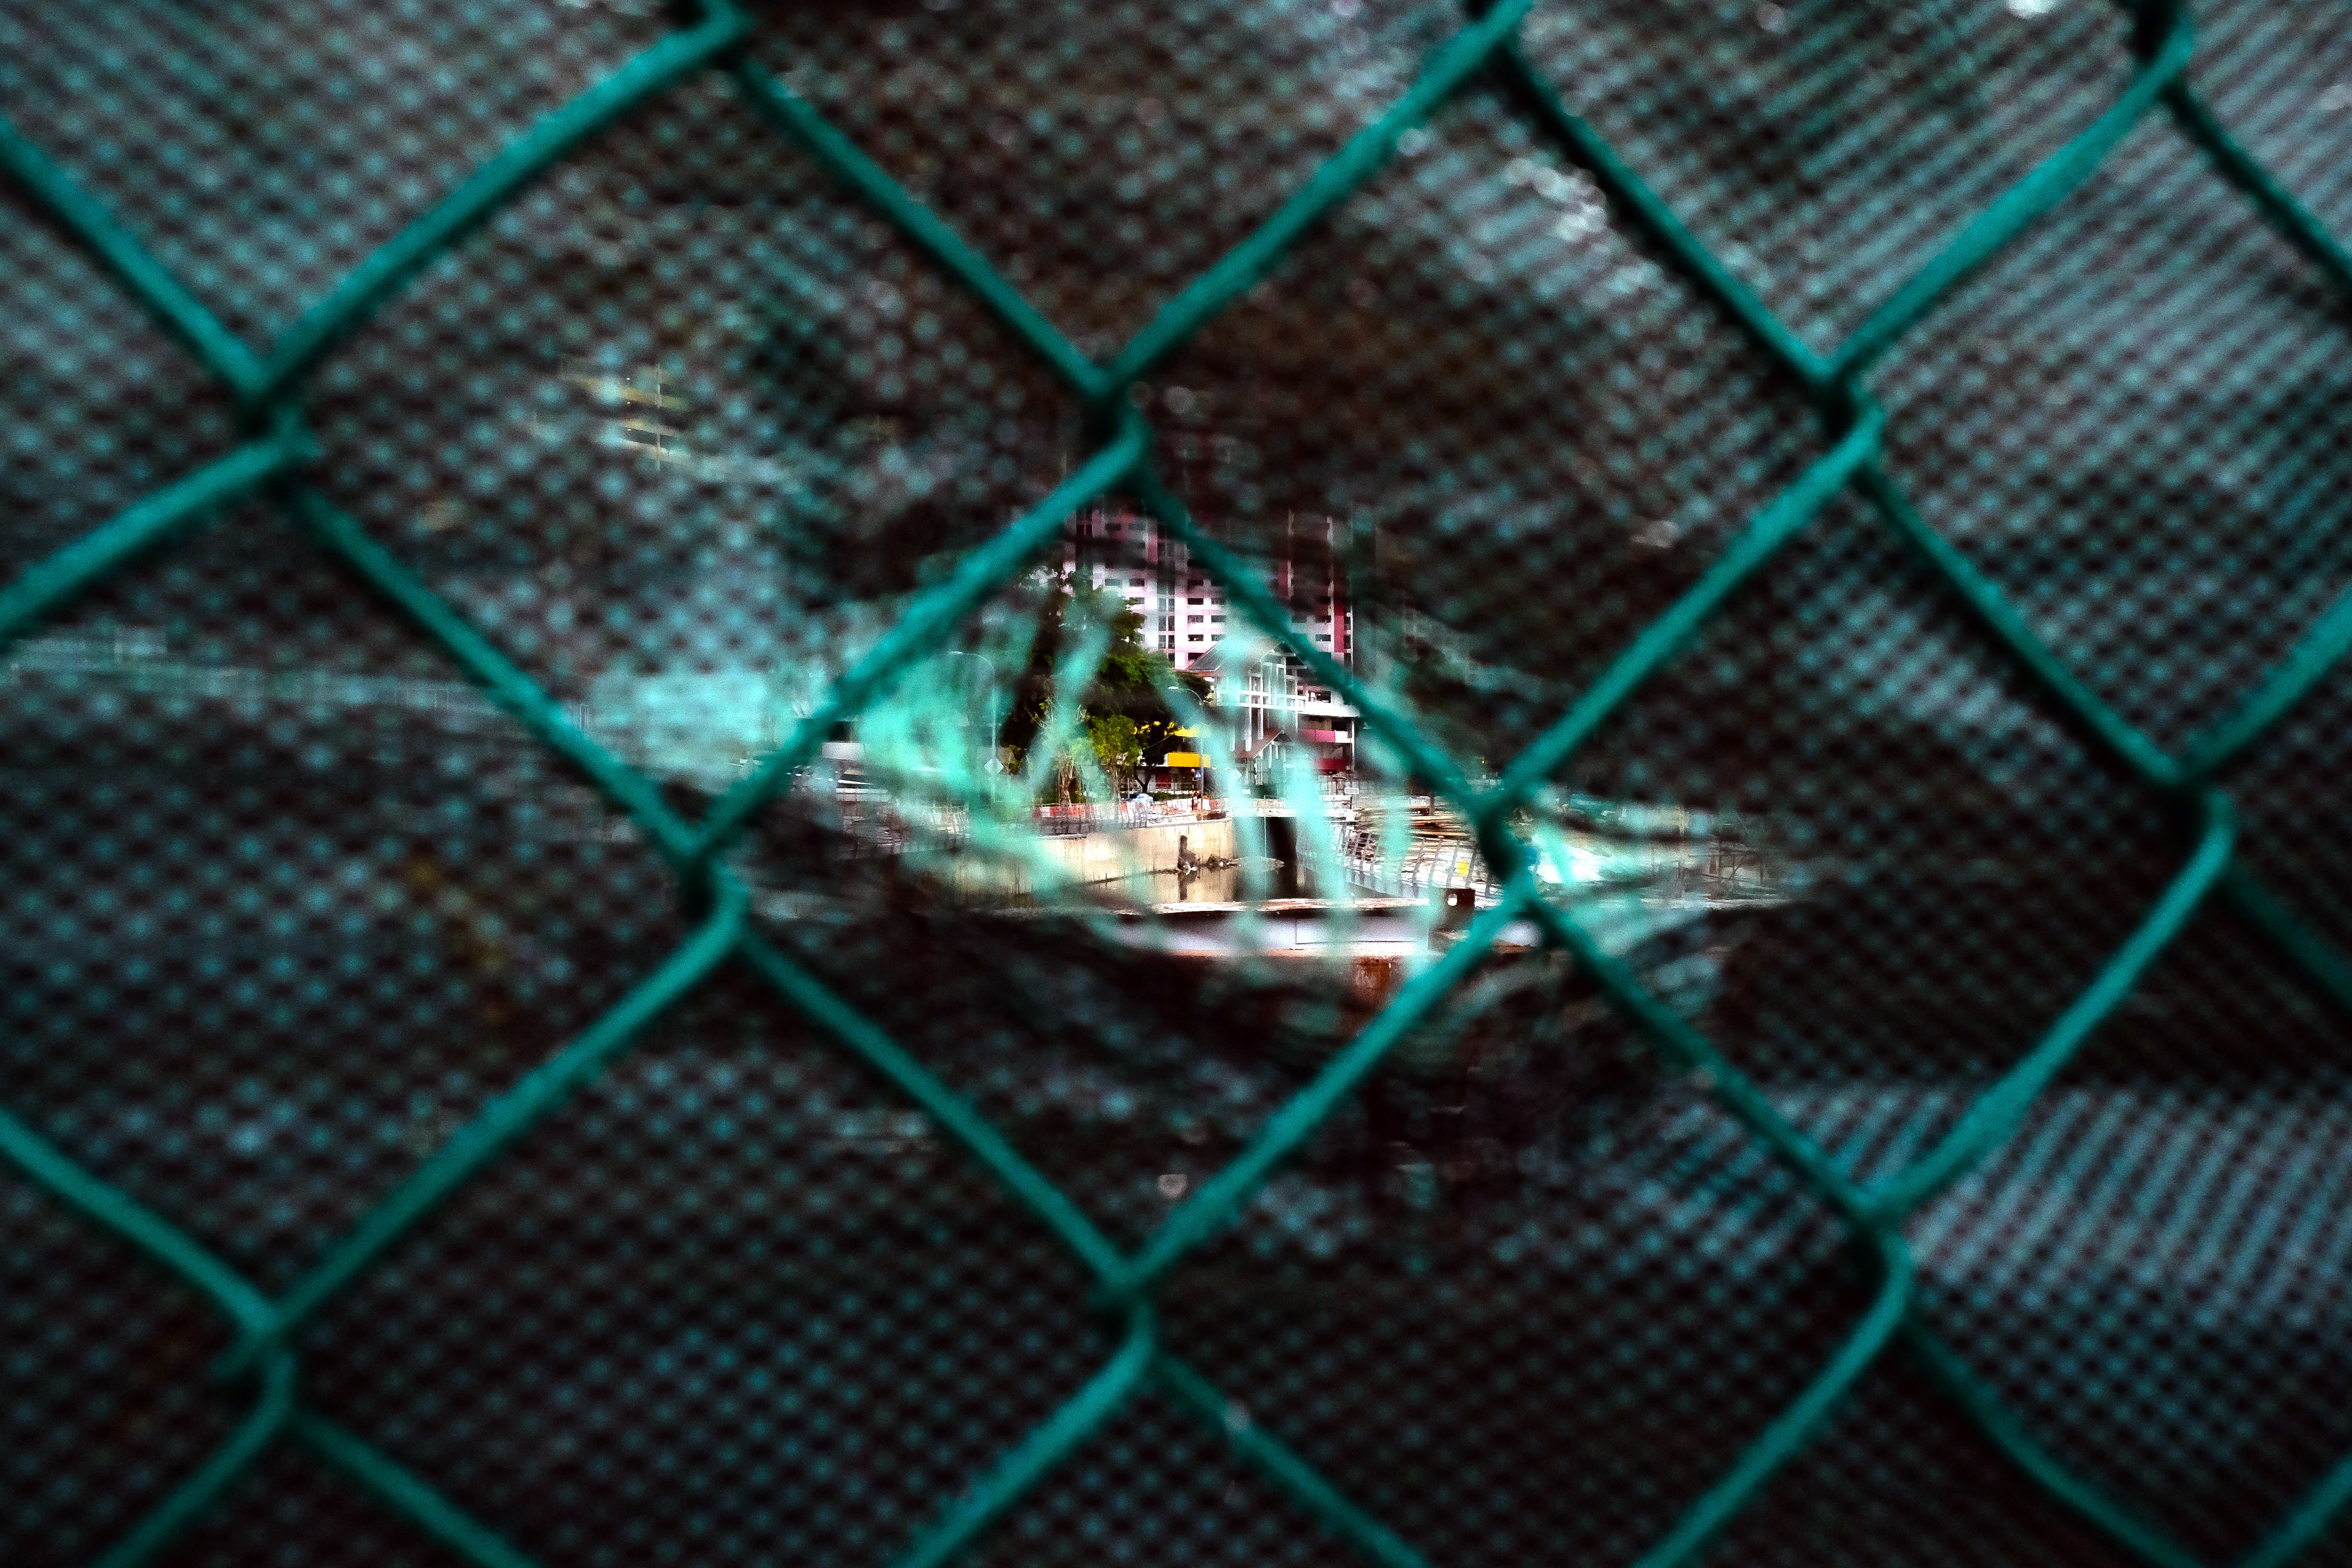
wing, photography, pattern, line, green, blue, design, net, shape, screenshot, macro photography, computer wallpaper